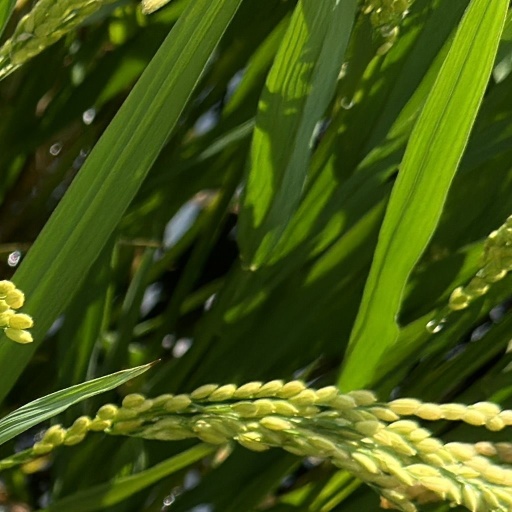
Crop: rice